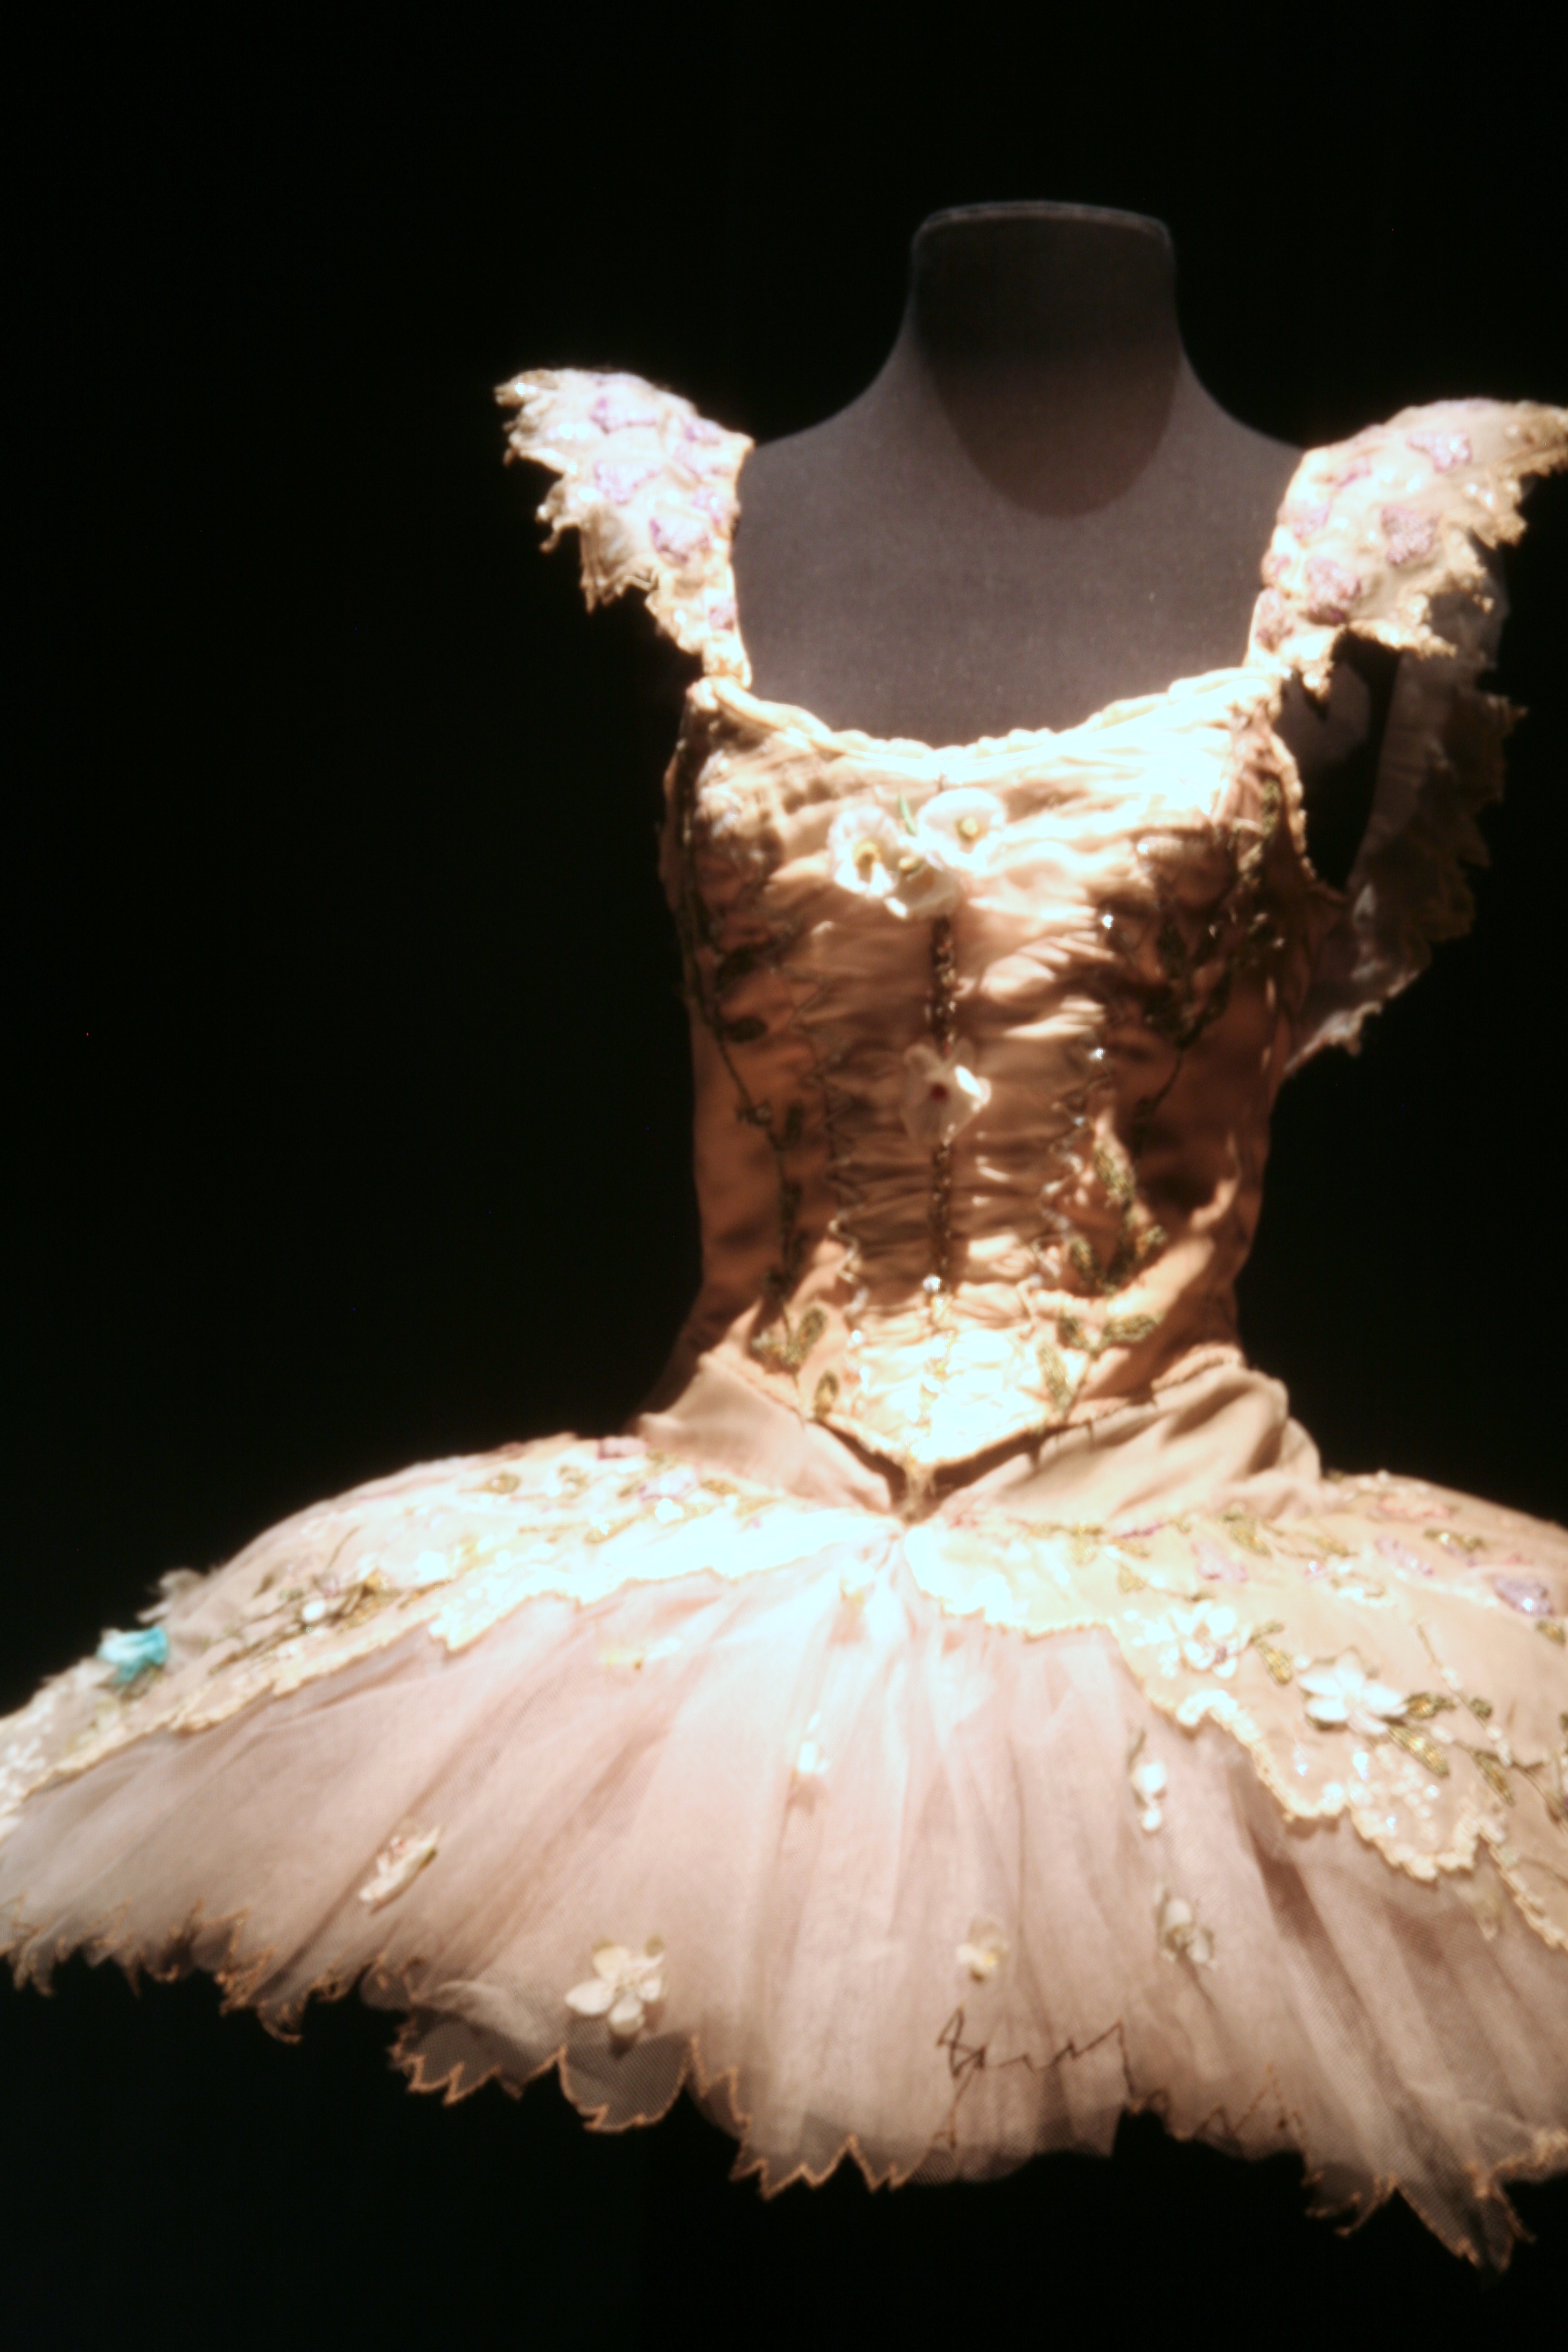
paris, opera, fashion, clothing, wedding dress, exposition, dress, bnf, exhibition, costume, gown, palaisgarnier, operadeparis, liebermann, rolfliebermann, biblioth quenationaledefrance, bridal clothing, cocktail dress, dance dress, ballet tutu